Job losses caused by the Great Recession

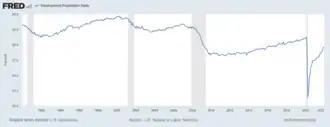
US Employment to population ratio, 1990–2021

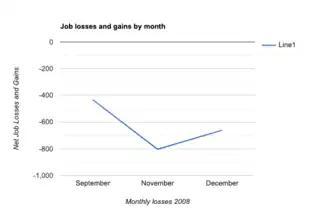
Job loss in the United States in 2008 by thousands

Note: Job losses in June and July 2010 are largely attributed to US census worker jobs lost. Private sector jobs have increased during those months.